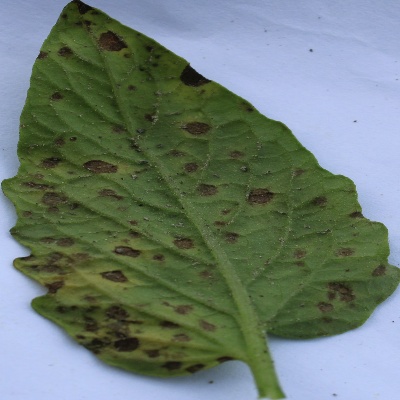
Crop: Tomato
Condition: septoria leaf spot